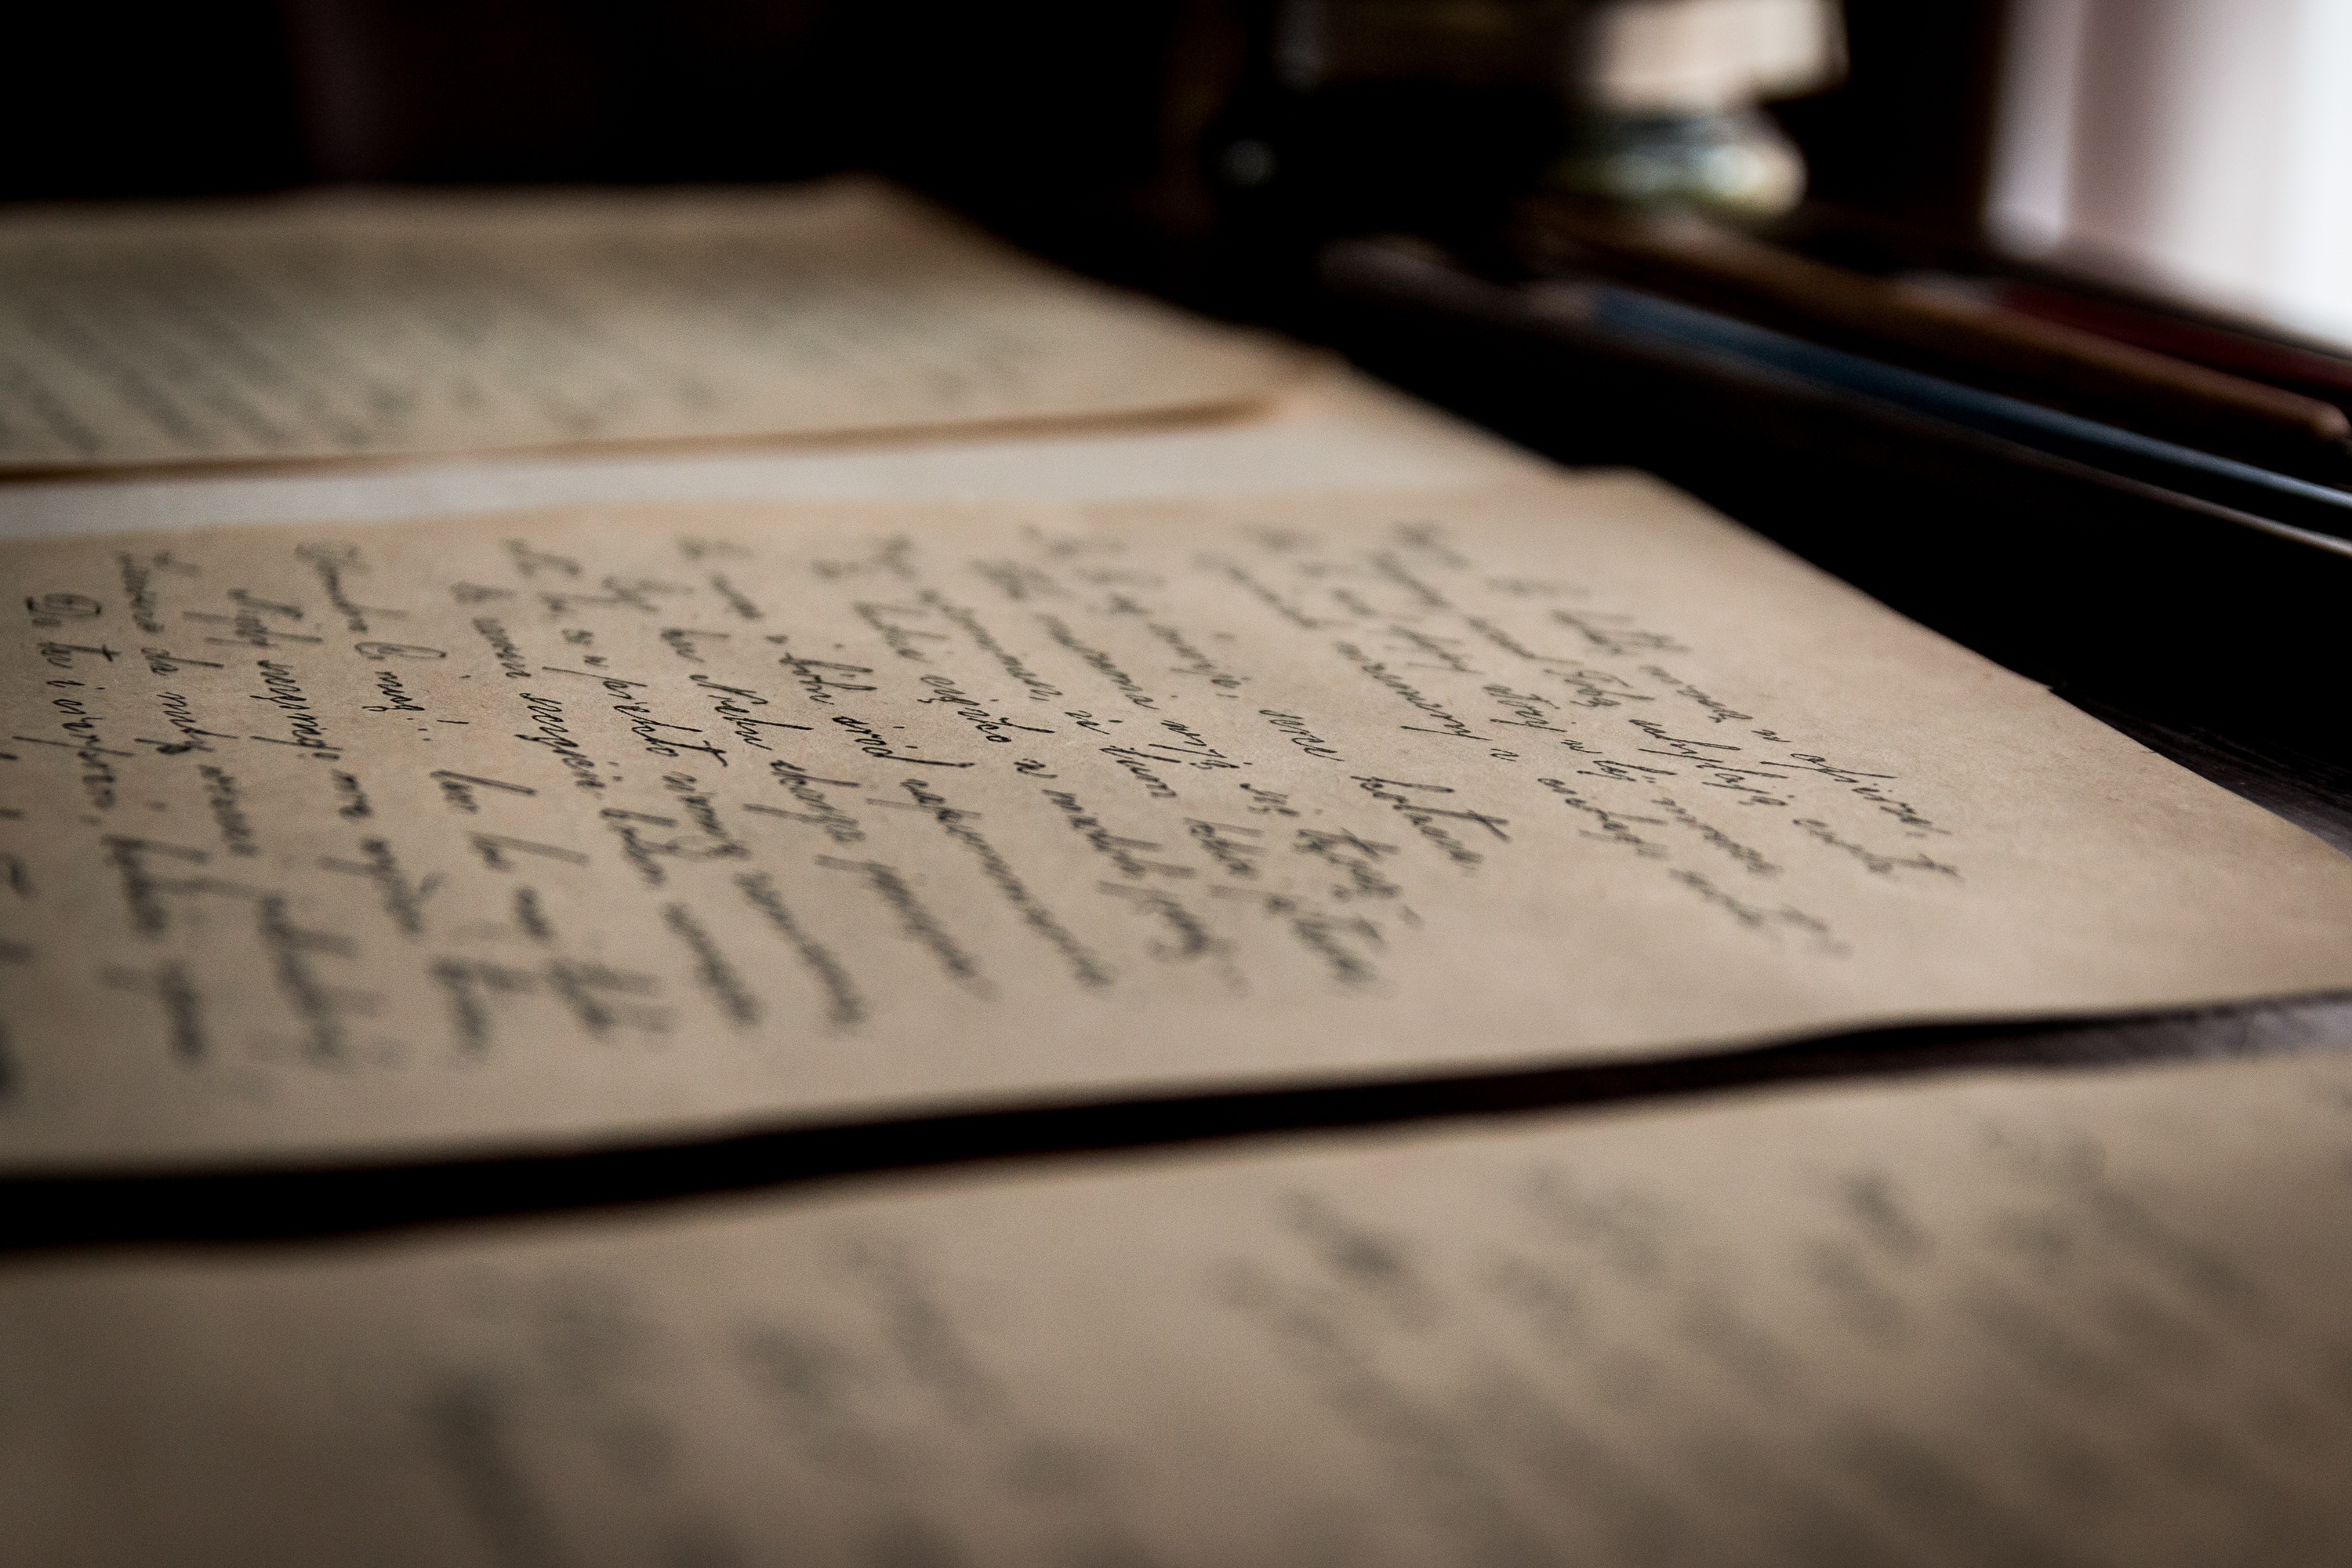
writing, wood, white, old, letter, black, monochrome, education, close up, library, handwriting, photograph, archive, calligraphy, document, shape, kielce, old letters, zeromski, ciekoty, mas w